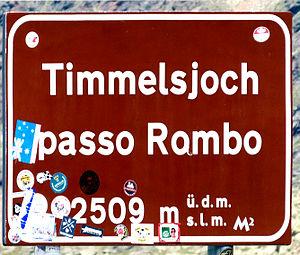
Le col du Rombo est un col routier des Alpes situé à la frontière entre l'Autriche et l'Italie, plus précisément entre le val Passiria dans le Trentin-Haut-Adige et Sölden.